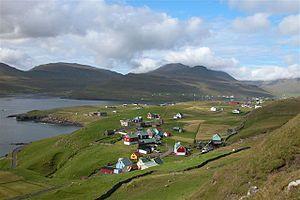
Froðba est un village des îles Féroé qui se trouve sur la côte est de l'île de Suduroy.